Hedwig Grossman Lehmann

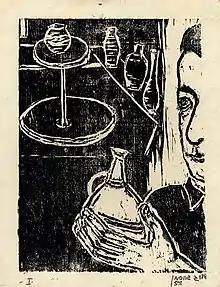
"H.G. with a Bottle in her Hand and Potter's wheel", 1953

Hedwig Grossman was born in Germany in 1902. Her father was Polish and her mother, Hispanic. Hedwig's family grew up as assimilated and anti-Zionistic Jews. During her childhood, Hedwig joined Wandervogel, a German youth movement. She left this group to later join the Zionistic Jewish youth movement "Blue and White".